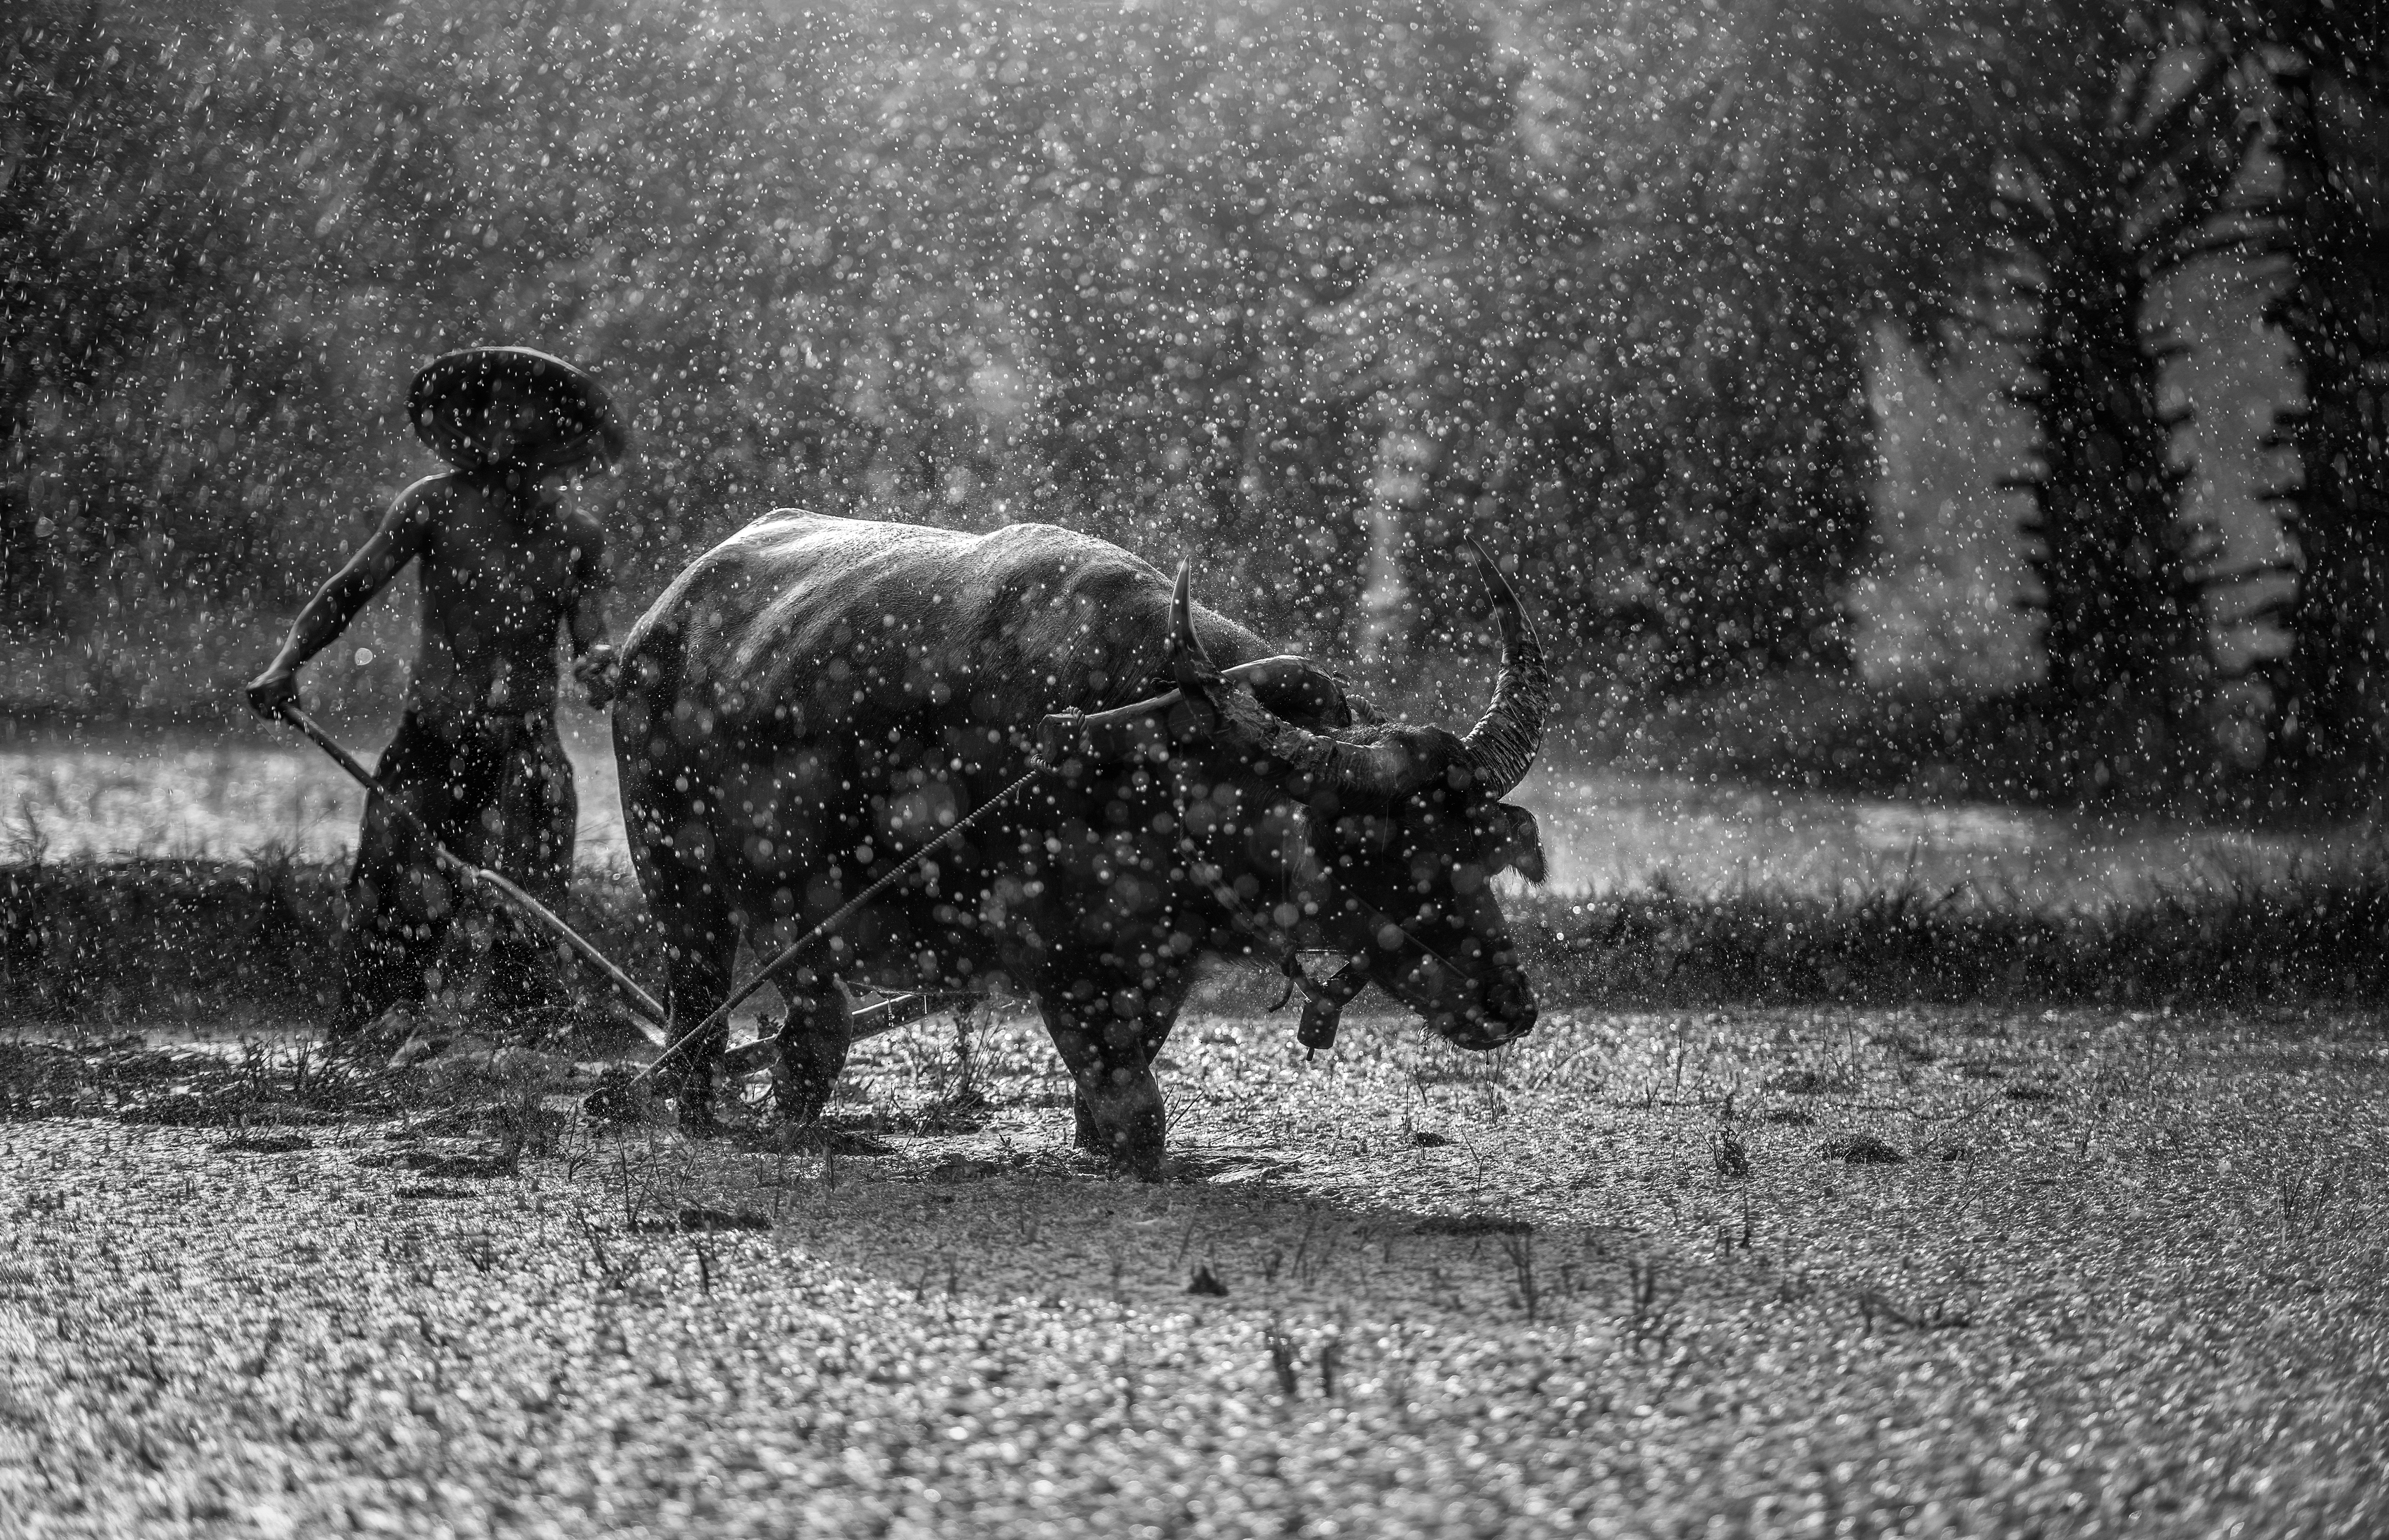
water, grass, outdoor, black and white, people, plant, farm, countryside, green, asia, agriculture, monochrome, lifestyle, rice, farmland, thailand, life, farmer, golf club, sapa, vietnamese, cambodia, culture, beautiful, tradition, harvesting, labor, mead, laos, traditional, buffalo, operator, myanmar burma, the scene, cultivating, in the country, monochrome photography, with growth, pathetic, cattle like mammal, country malaysia, outside of the house, the job